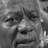
Emotion: sad